Fugitive gas emissions

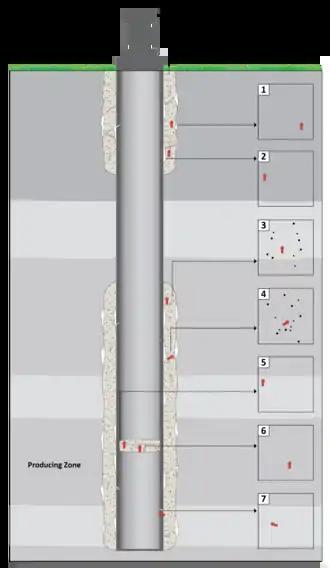
7 most common causes of cement and casing failures leading to fugitive gas emissions from a producing well. The cement plug in the lower portion of the well makes this an example of an abandoned well.

Fugitive gas emissions can arise as a result of operations in hydrocarbon exploration, such as for natural gas or petroleum.